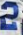
Number: 2